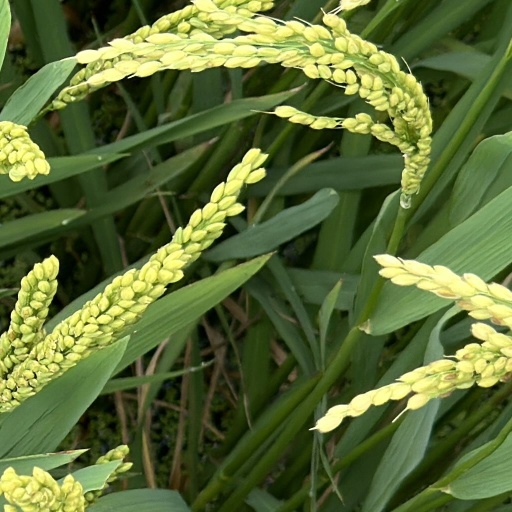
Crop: rice